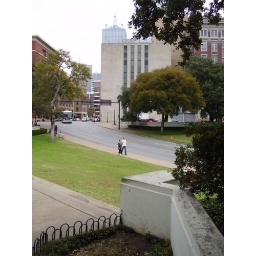
The famous grainy black and white footage of the assassination was filmed by Abraham Zapruder standing on that pedestal.